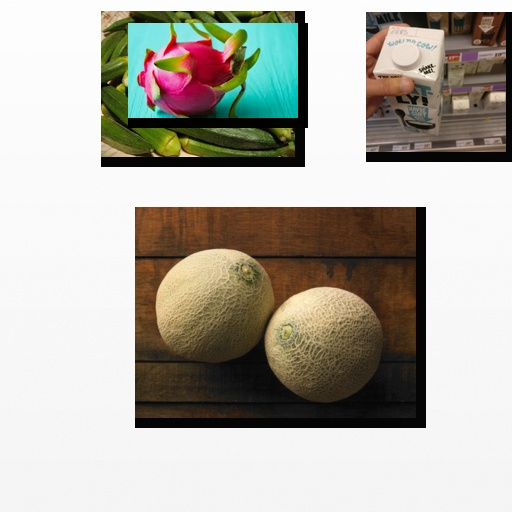
Food items: oatghurt, okra, cantaloupe, dragon_fruit